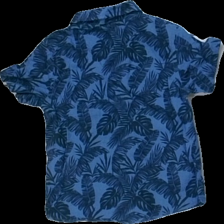
View: back
Type: Shirt
Category: Children
Brand: H&M
Colors: Blue
Material: 100% bomull
Pattern: Floral print
Cut: Regular
Size: 98
Season: All
Stains: Minor
Damage: liten smuts fläck
Damage location: middle right
Price range: <50
Recommended usage: Reuse
Description: skjorta med blomtryck